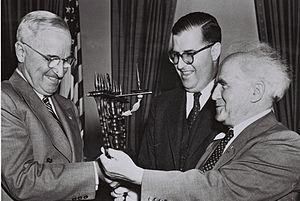
David Ben Gourion, à l'origine David Grün, né le 16 octobre 1886 à Płońsk et mort le 1ᵉʳ décembre 1973 à Sde Boker, est un homme d'État israélien.